Brad Wanamaker

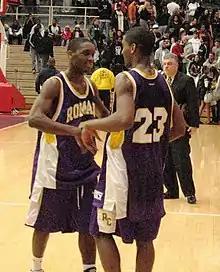
Wanamaker (right) with his twin brother, Brian, in 2006

Wanamaker is the twin brother of Lithuanian National Basketball League basketball player Brian Wanamaker.